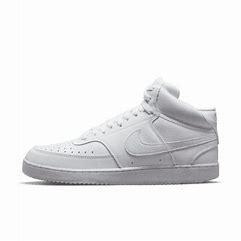
Brand: Nike
Model: Court Vision Next Nature